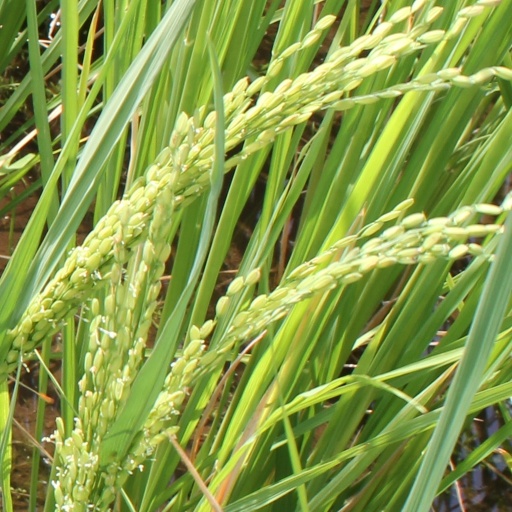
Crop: rice